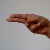
The image shows a hand gesture representing the letter 'H' in Indian Sign Language.